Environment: real
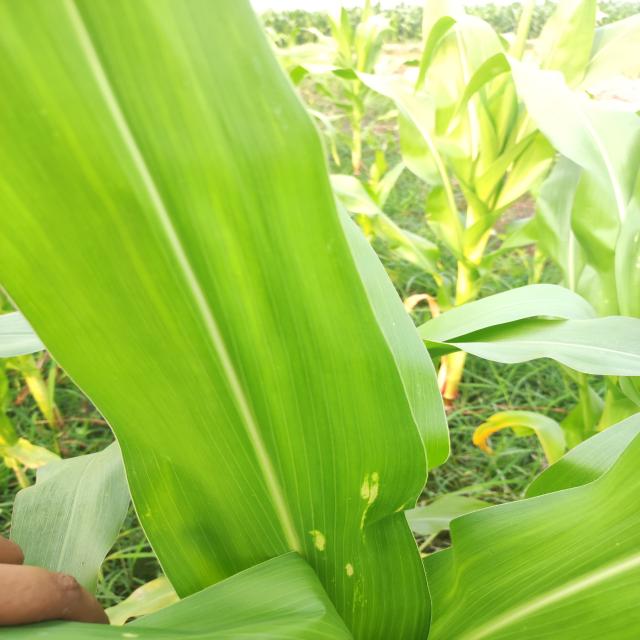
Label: northern_corn_leaf_blight